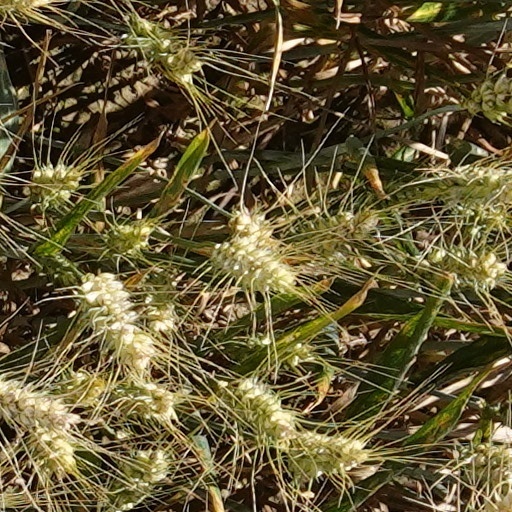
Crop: wheat